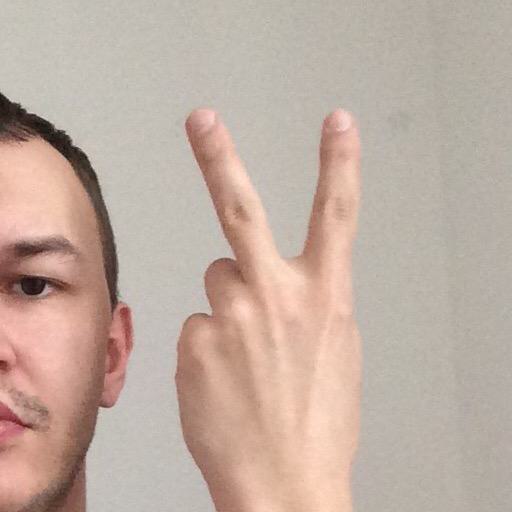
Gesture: peace_inverted